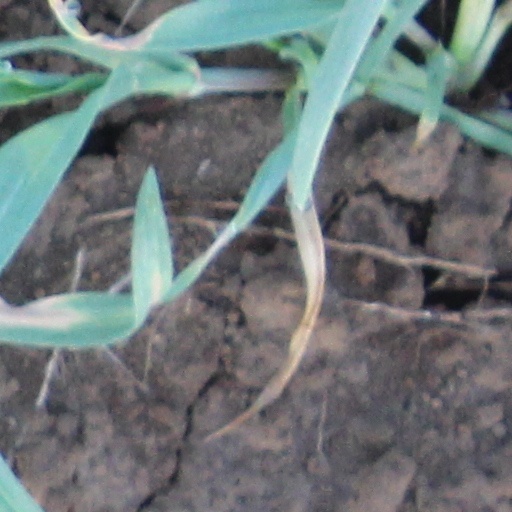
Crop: wheat